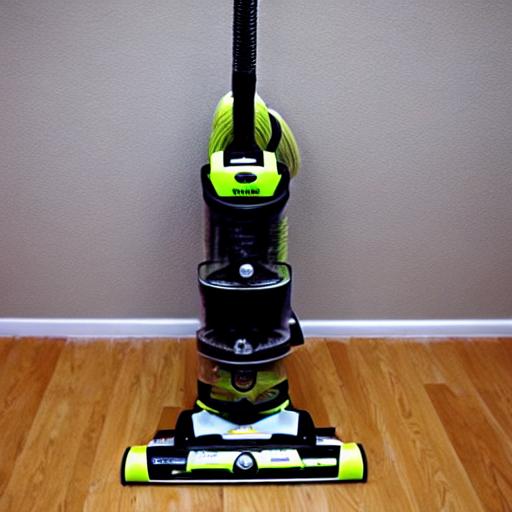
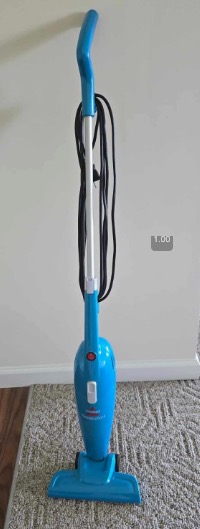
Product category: items_vacuum
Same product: no